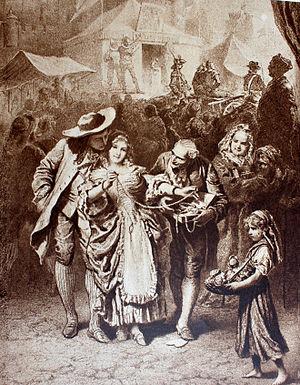
""La tragédie de l`homme"", de Imre Madách, illustrée par Mihály Zichy"